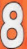
Number: 8